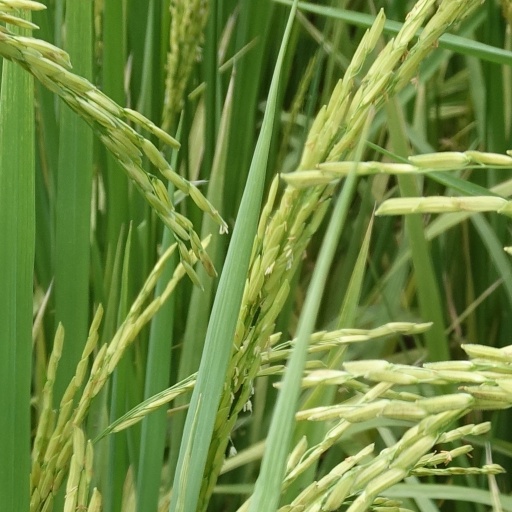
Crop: rice